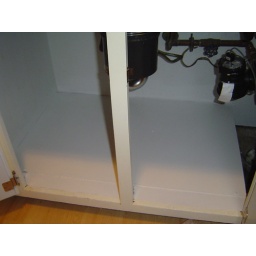
Kitchen - after building new base under sink